Nelson Rockefeller

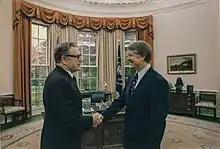
Rockefeller and President Jimmy Carter in October 1977

Humphrey revealed in 1976 that he tried to convince Rockefeller to be his running mate in the Democratic Party ticket in 1968 but the latter refused to switch parties.